Jean Yves Jason

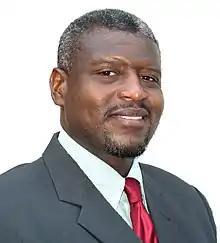
Official portrait, 2017

Muscadin Jean Yves Jason (born May 21, 1964) is a Haitian politician and Professor who served as Mayor of Port-au-Prince, the capital of Haiti from 2008 to 2012. Jason was Mayor of Port-au-Prince at the time of the city's destruction during the 2010 Haiti earthquake, which left the City Hall and most of the city government buildings in ruins. A member of Rassemblement des Citoyens Patriotes (RCP), Jason previously served as Head of Cabinet of Manno Charlemagne [city of Port-au-Prince] (June 1995-August 1996)